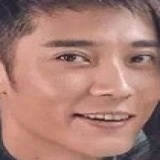
diễn viên Trương Đan Phong